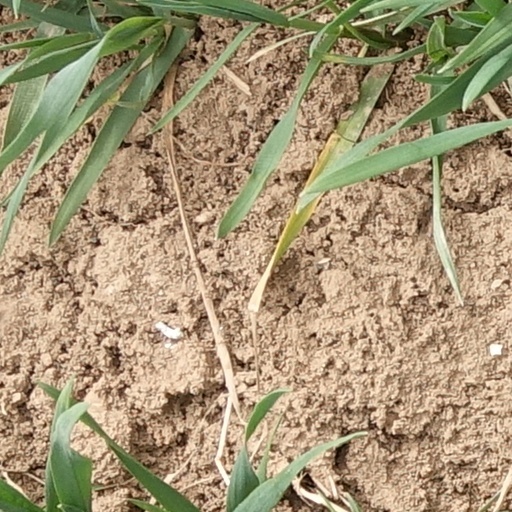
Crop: wheat